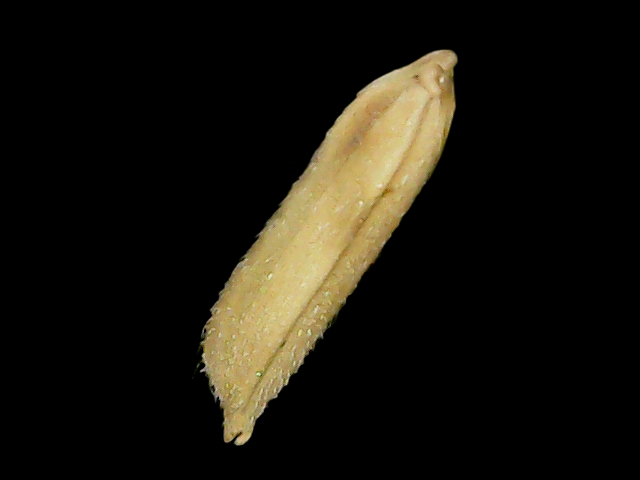
Rice variety: Binadhan19